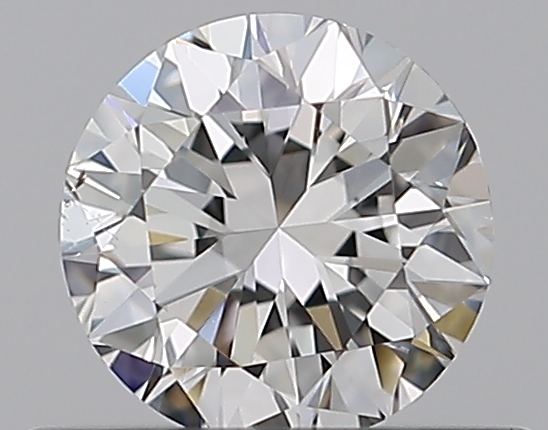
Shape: round
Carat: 0.5
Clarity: SI1
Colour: G
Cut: VG
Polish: EX
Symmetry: VG
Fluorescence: N
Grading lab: GIA
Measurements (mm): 4.99 x 5.02 x 3.14